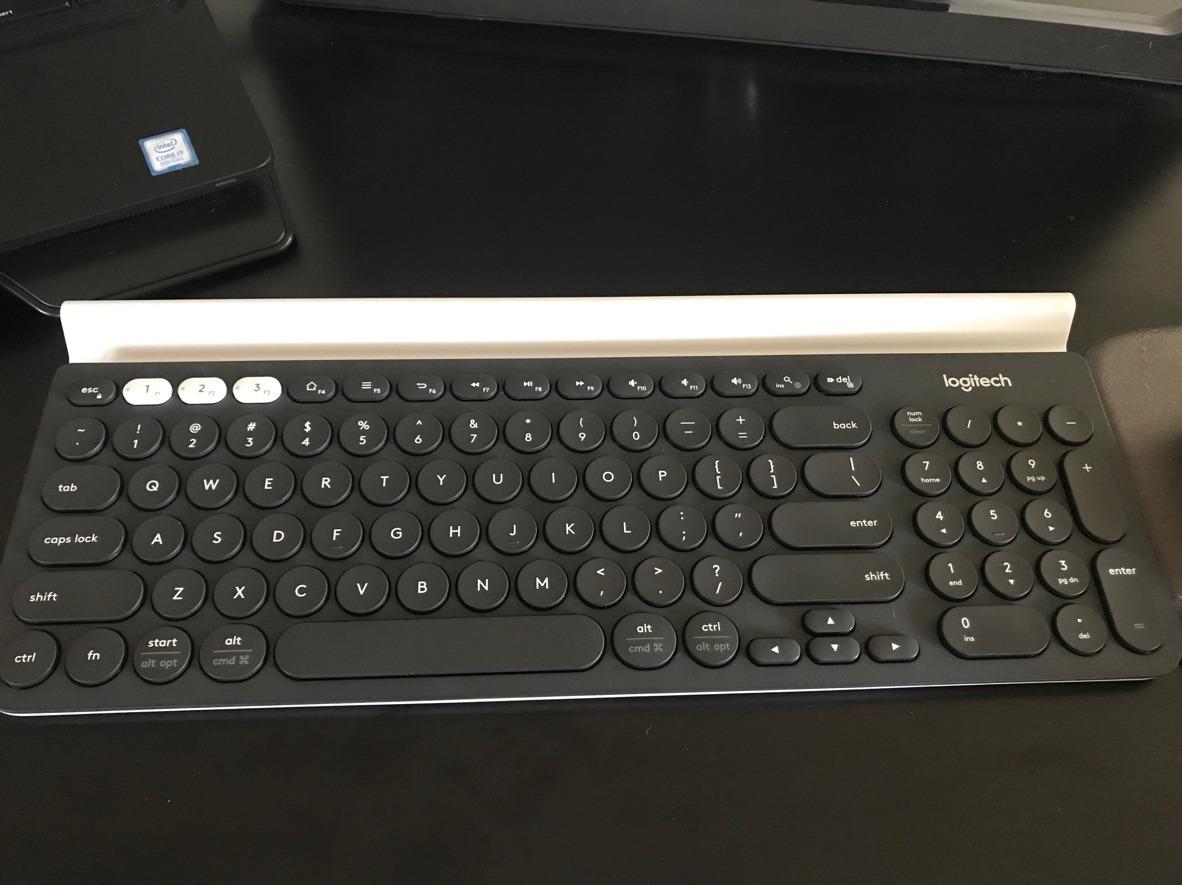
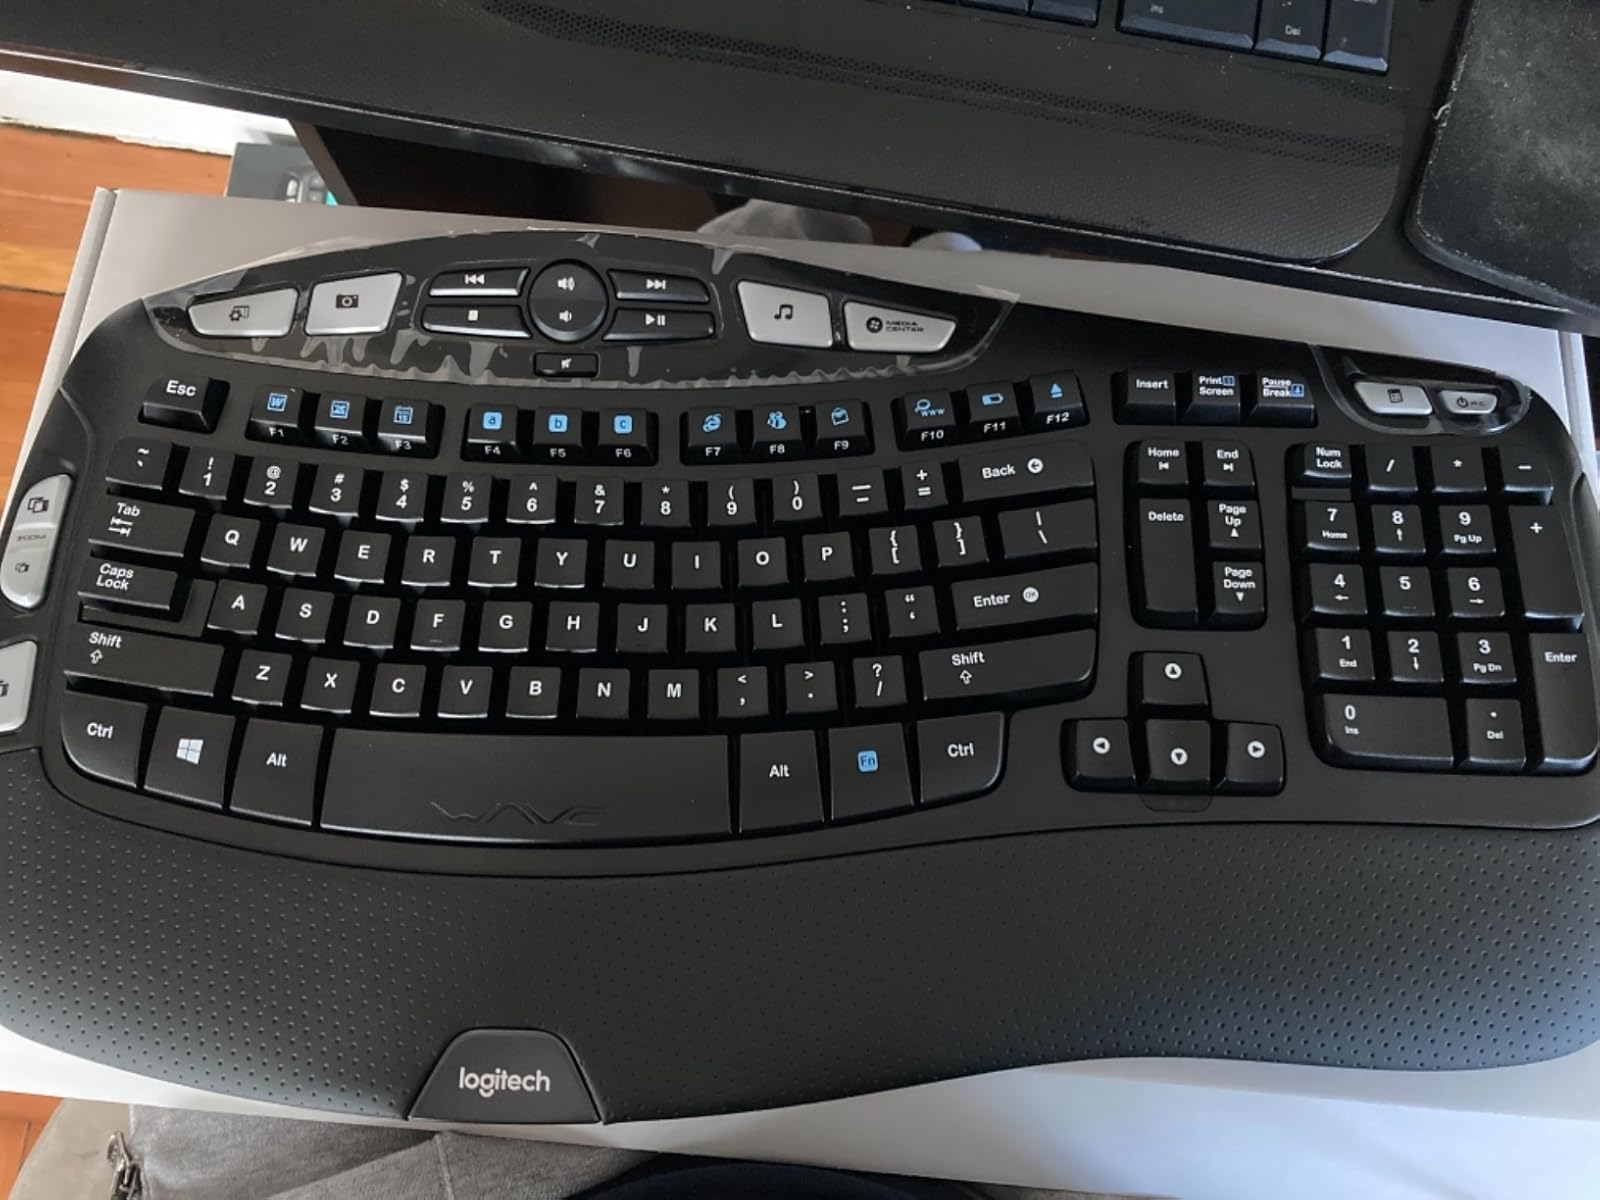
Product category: keyboard
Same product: no